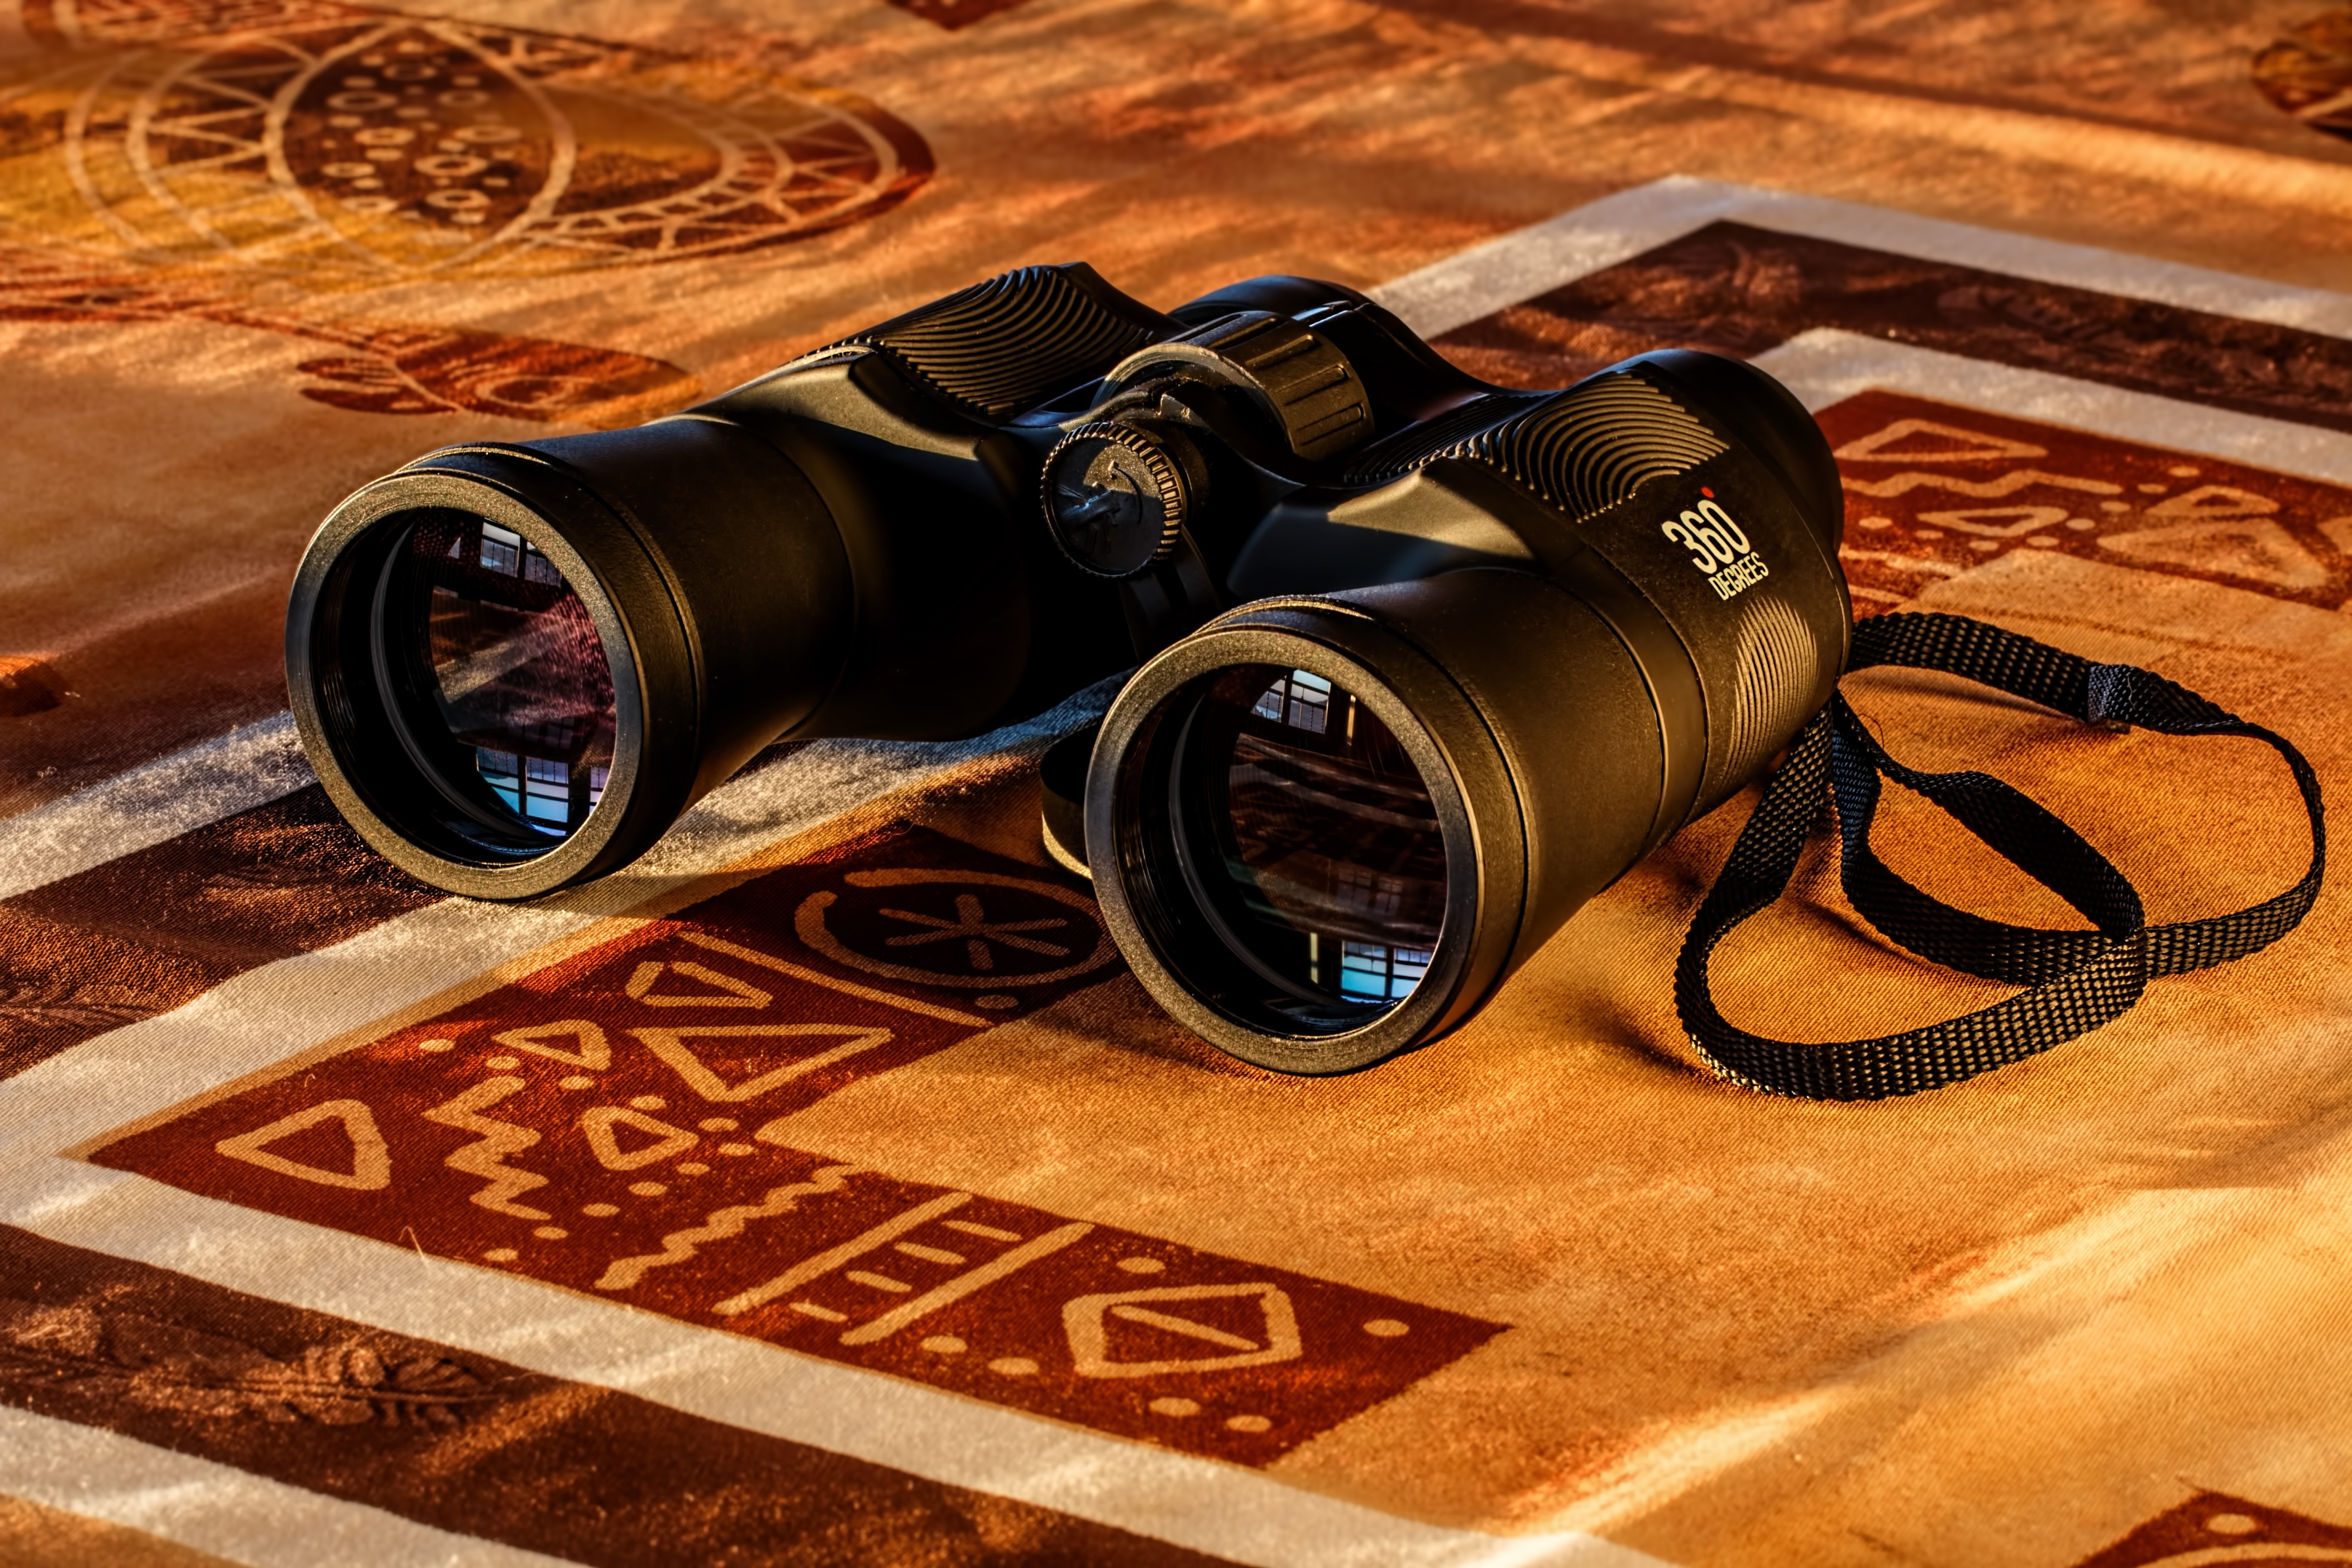
watch, light, dawn, golden, reflection, glow, photograph, look, spy, see, birdwatching, lenses, binoculars, early morning, spying, observe, spy glass, single lens reflex camera